Cerebellar ataxia, neuropathy, vestibular areflexia syndrome

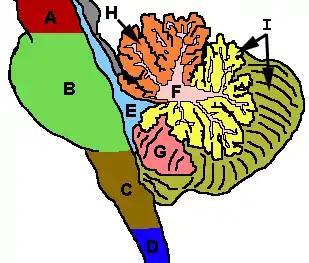
Cerebellum and Brainstem

Cerebellar ataxia with neuropathy and vestibular areflexia syndrome (CANVAS) is an autosomal recessive late-onset heredodegenerative multisystem neurological disease. The syndrome is named from the main symptoms: cerebellar ataxia (CA), neuropathy (N), vestibular areflexia syndrome (VAS). Individuals with CANVAS often present with poor balance, difficulty walking, chronic cough, and difficulty swallowing. In genetically confirmed cases, the average age of onset was approximately 52 years. While first described in 2004, a genetic basis was not found till 2019, when a biallelic pentanucleotide expansion in the "RFC1" gene was found to be a cause of CANVAS.